Pågatågen

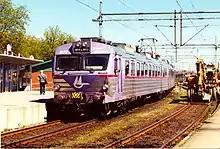
An X11 Pågatåg with the Länstrafiken Malmöhus logo at Ystad station in 2001

Local passenger rail traffic in Sweden had historically been provided by state operator SJ, but in the 1970s, opposition from director general Lars Petersson to Scanian local traffic and subsequent threats of line closures led to the formation of two local federations of Scanian municipalities (SSK and NSK) seeking to begin providing their own rail services.